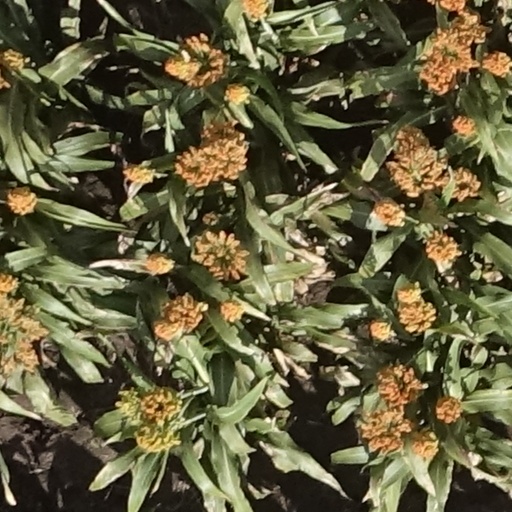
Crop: sorghum